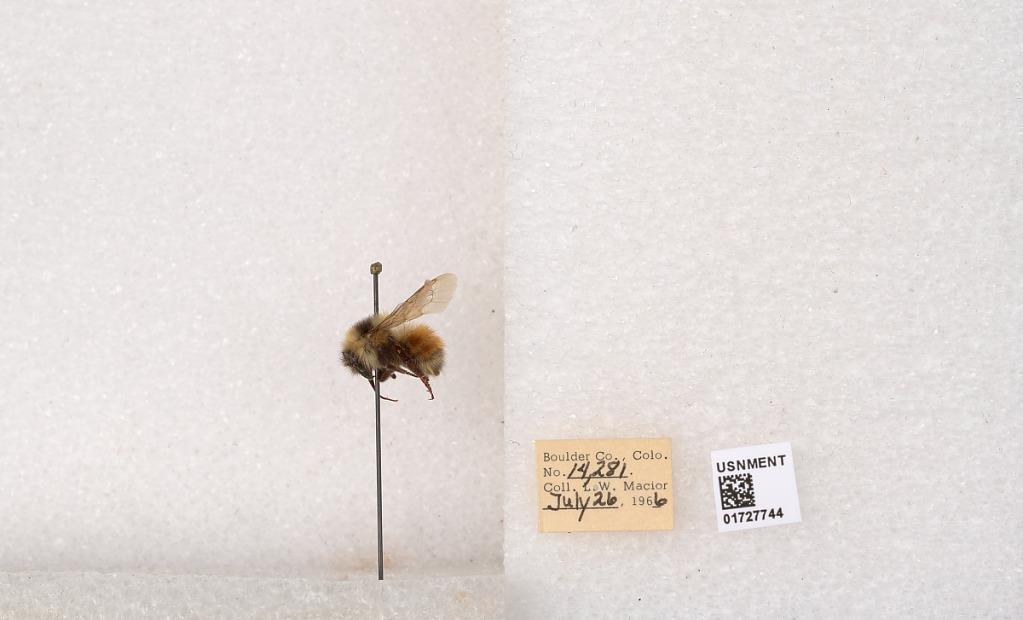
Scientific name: Bombus (Pyrobombus) sylvicola Kirby
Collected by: L. Macior
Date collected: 1966-7-26
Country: United States
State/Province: Colorado
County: Boulder
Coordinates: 40.0163, -105.294